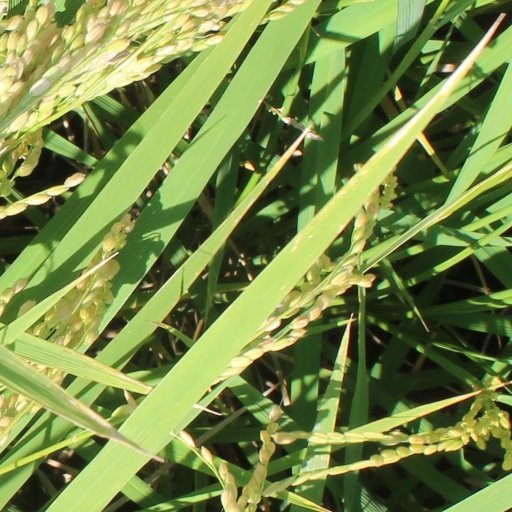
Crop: rice